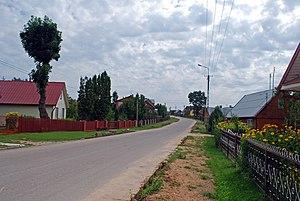
Wierzchlesie [vjɛʂˈxlɛɕɛ] est un village polonais de la gmina de Szudziałowo dans le powiat de Sokółka et dans la voïvodie de Podlachie. Il se situe à environ 8 kilomètres à l'ouest de Szudziałowo, à 10 kilomètres au sud de Sokółka et à 34 kilomètres au nord-est de Białystok. Le village compte approximativement 250 habitants.